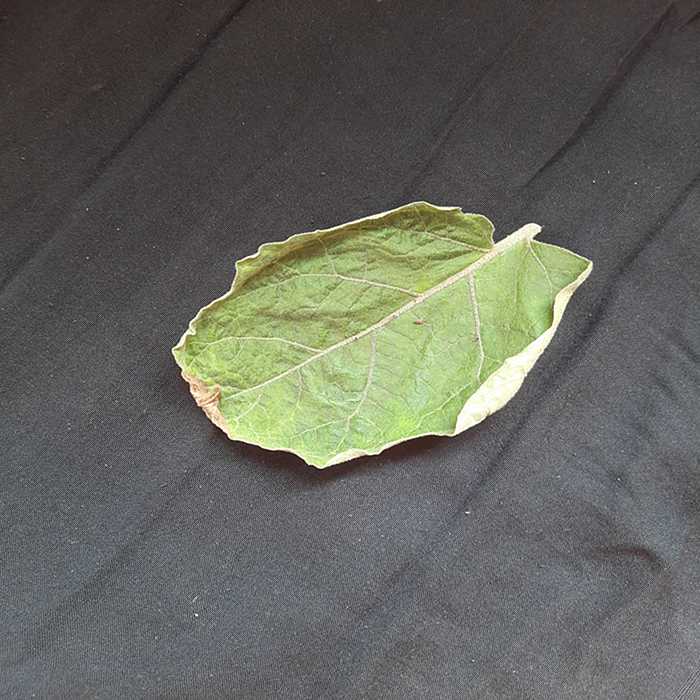
Plant: Eggplant
Label: Eggplant begomovirus